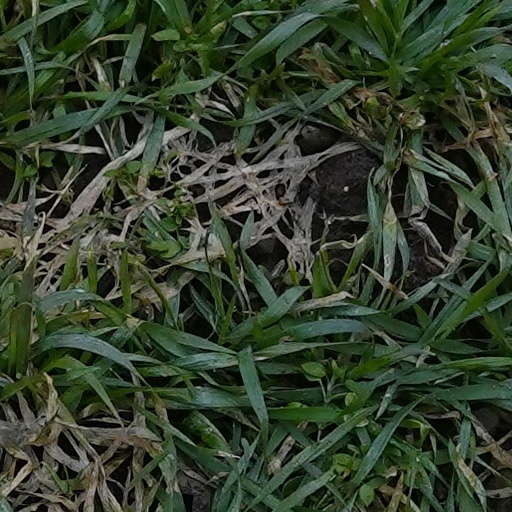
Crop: wheat